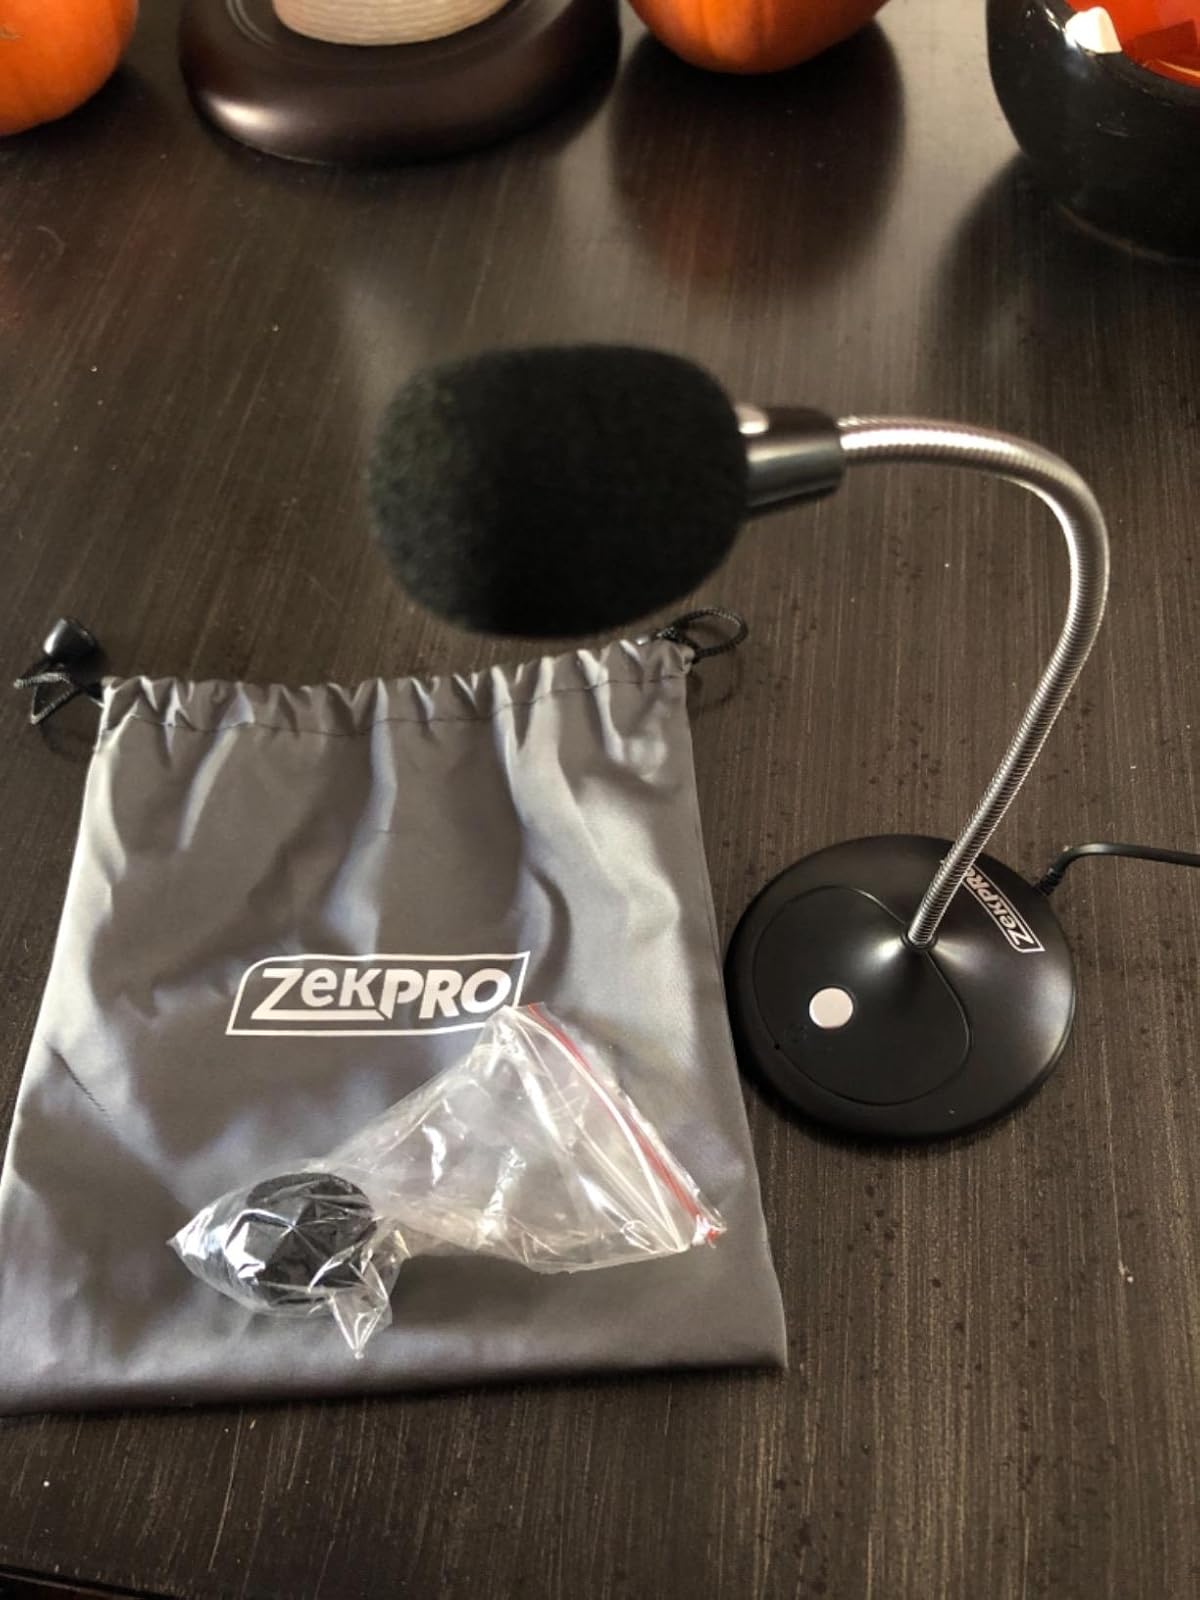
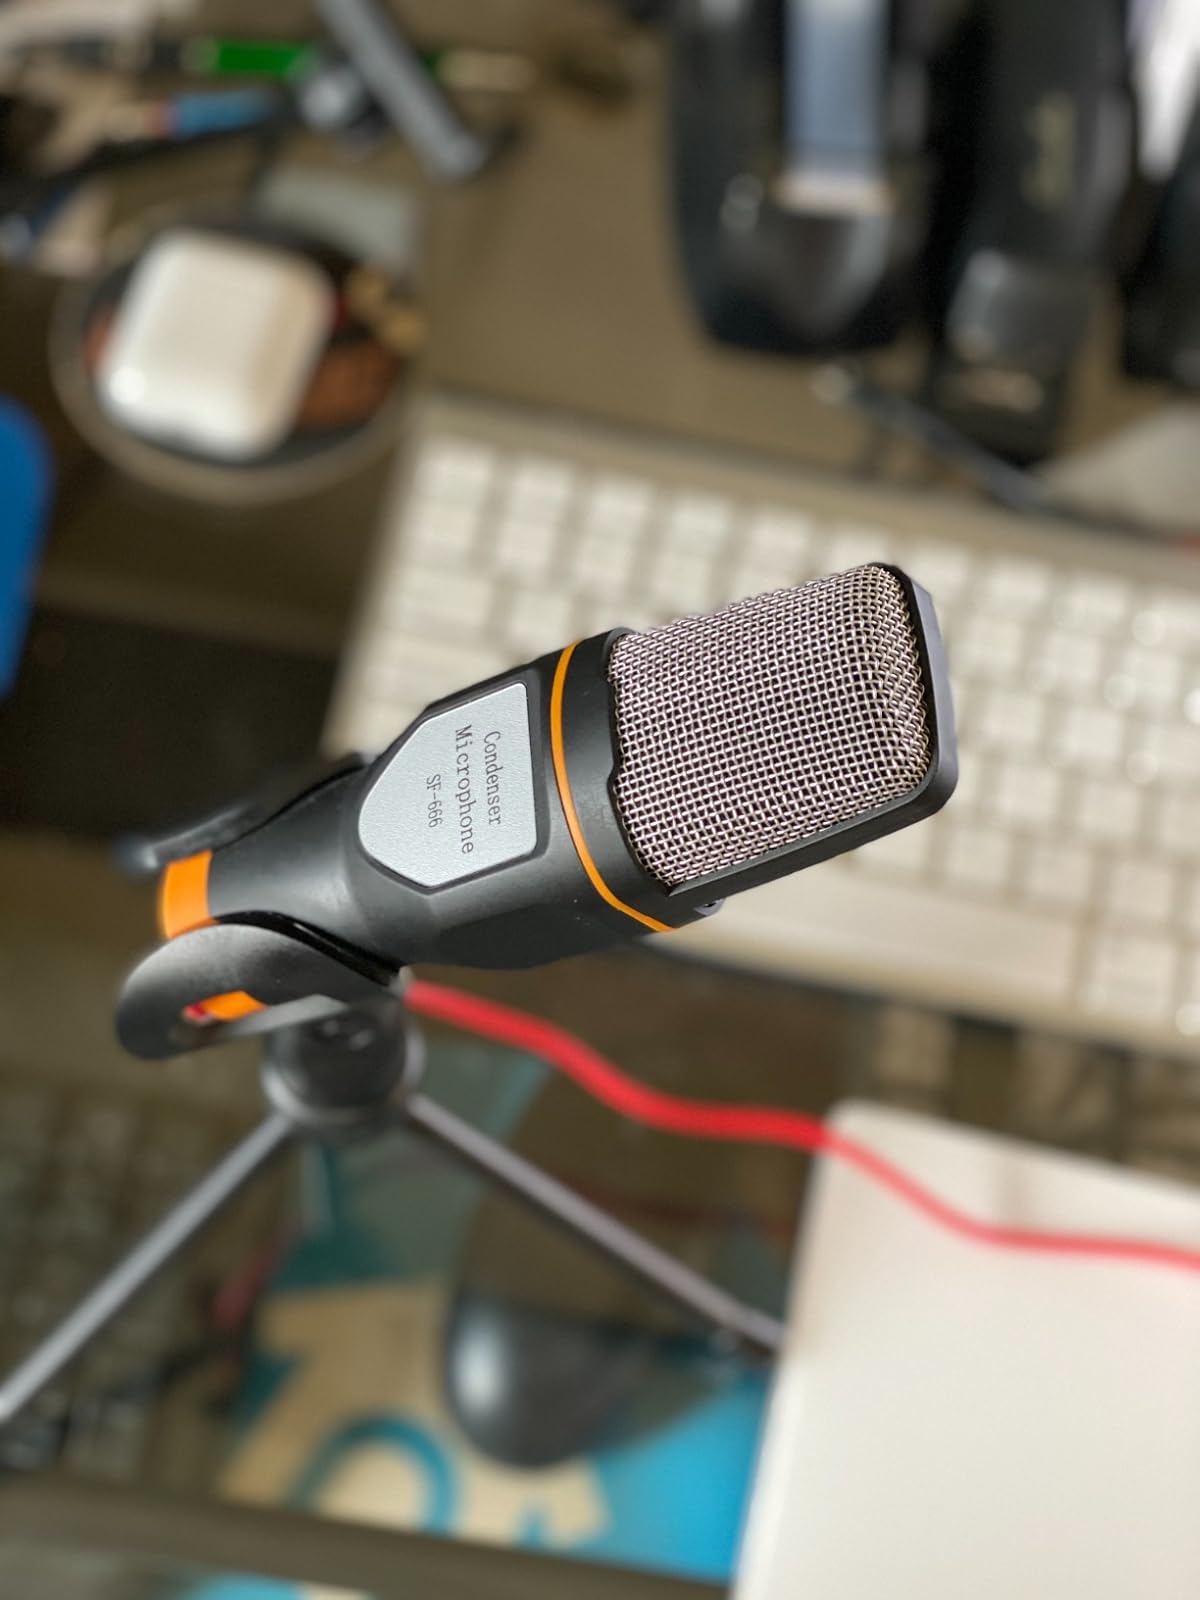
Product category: microphone
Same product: no